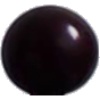
Label: Cherry Wax Black 1